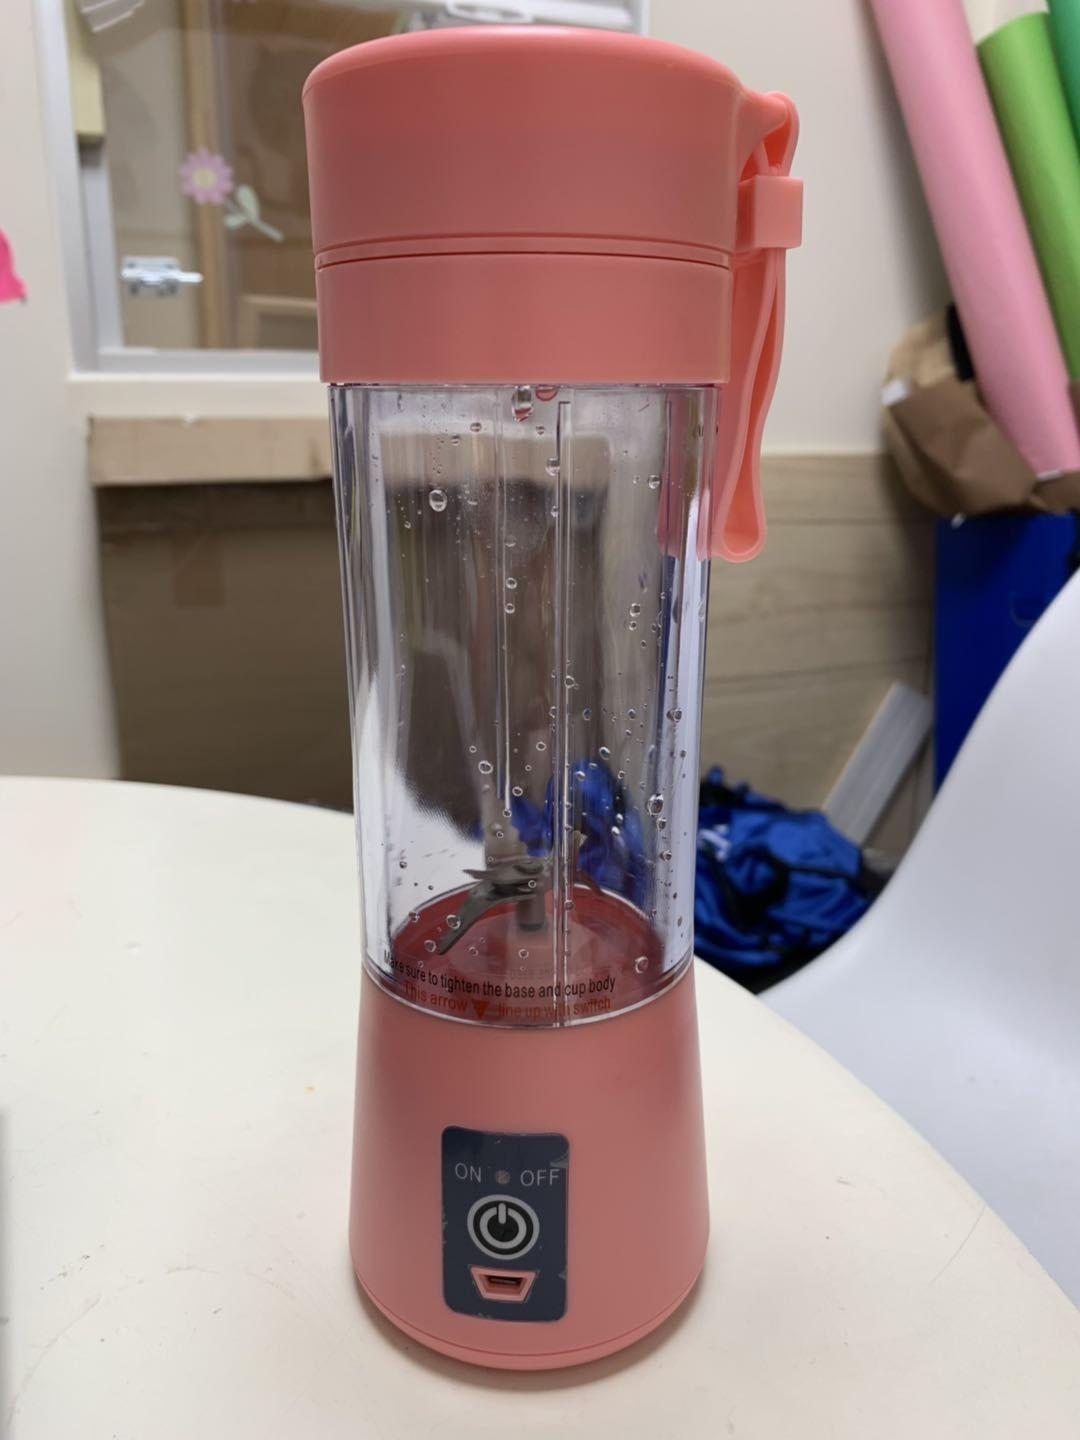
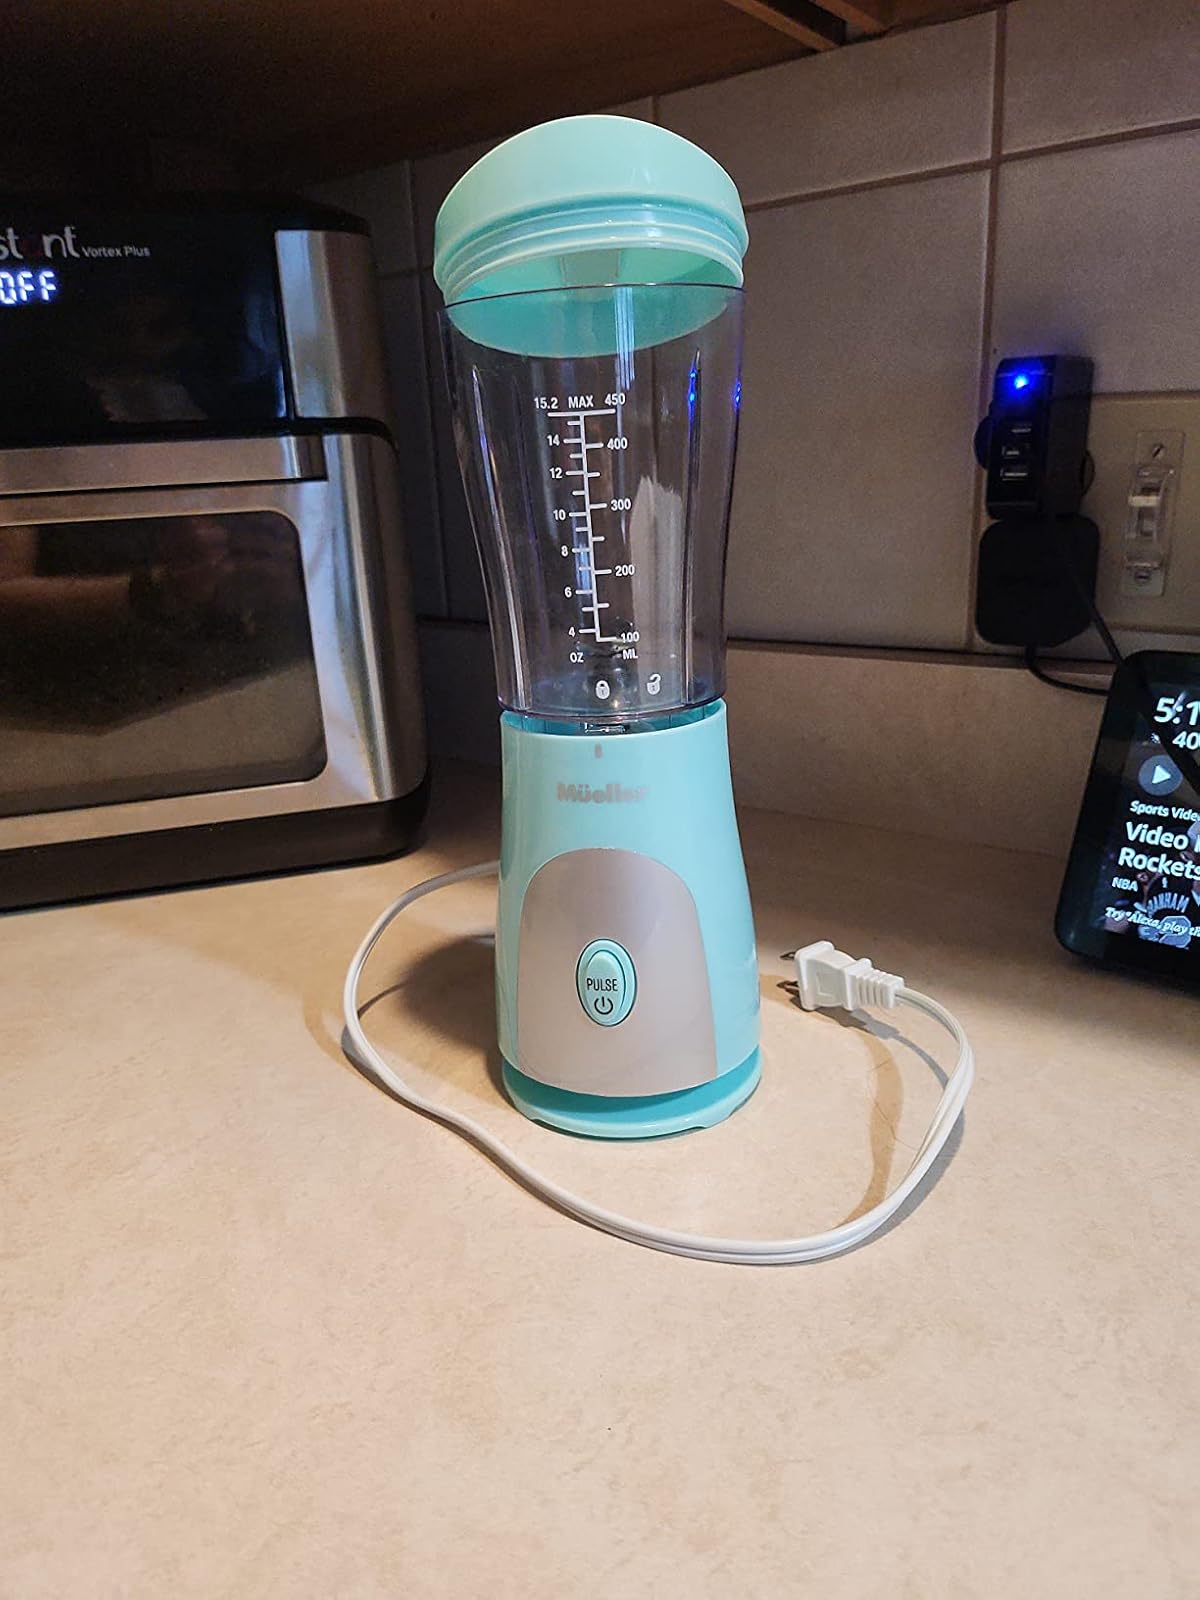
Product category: items_blender
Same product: no